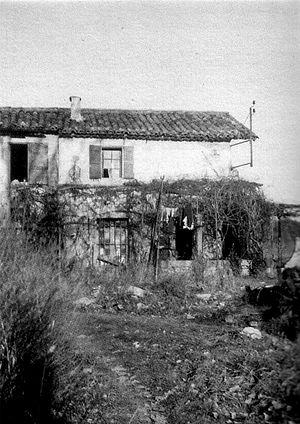
Cabanon de René Char à Céreste en 1941
René Char, né le 14 juin 1907 à L'Isle-sur-la-Sorgue et mort le 19 février 1988 à Paris, est un poète et résistant français.